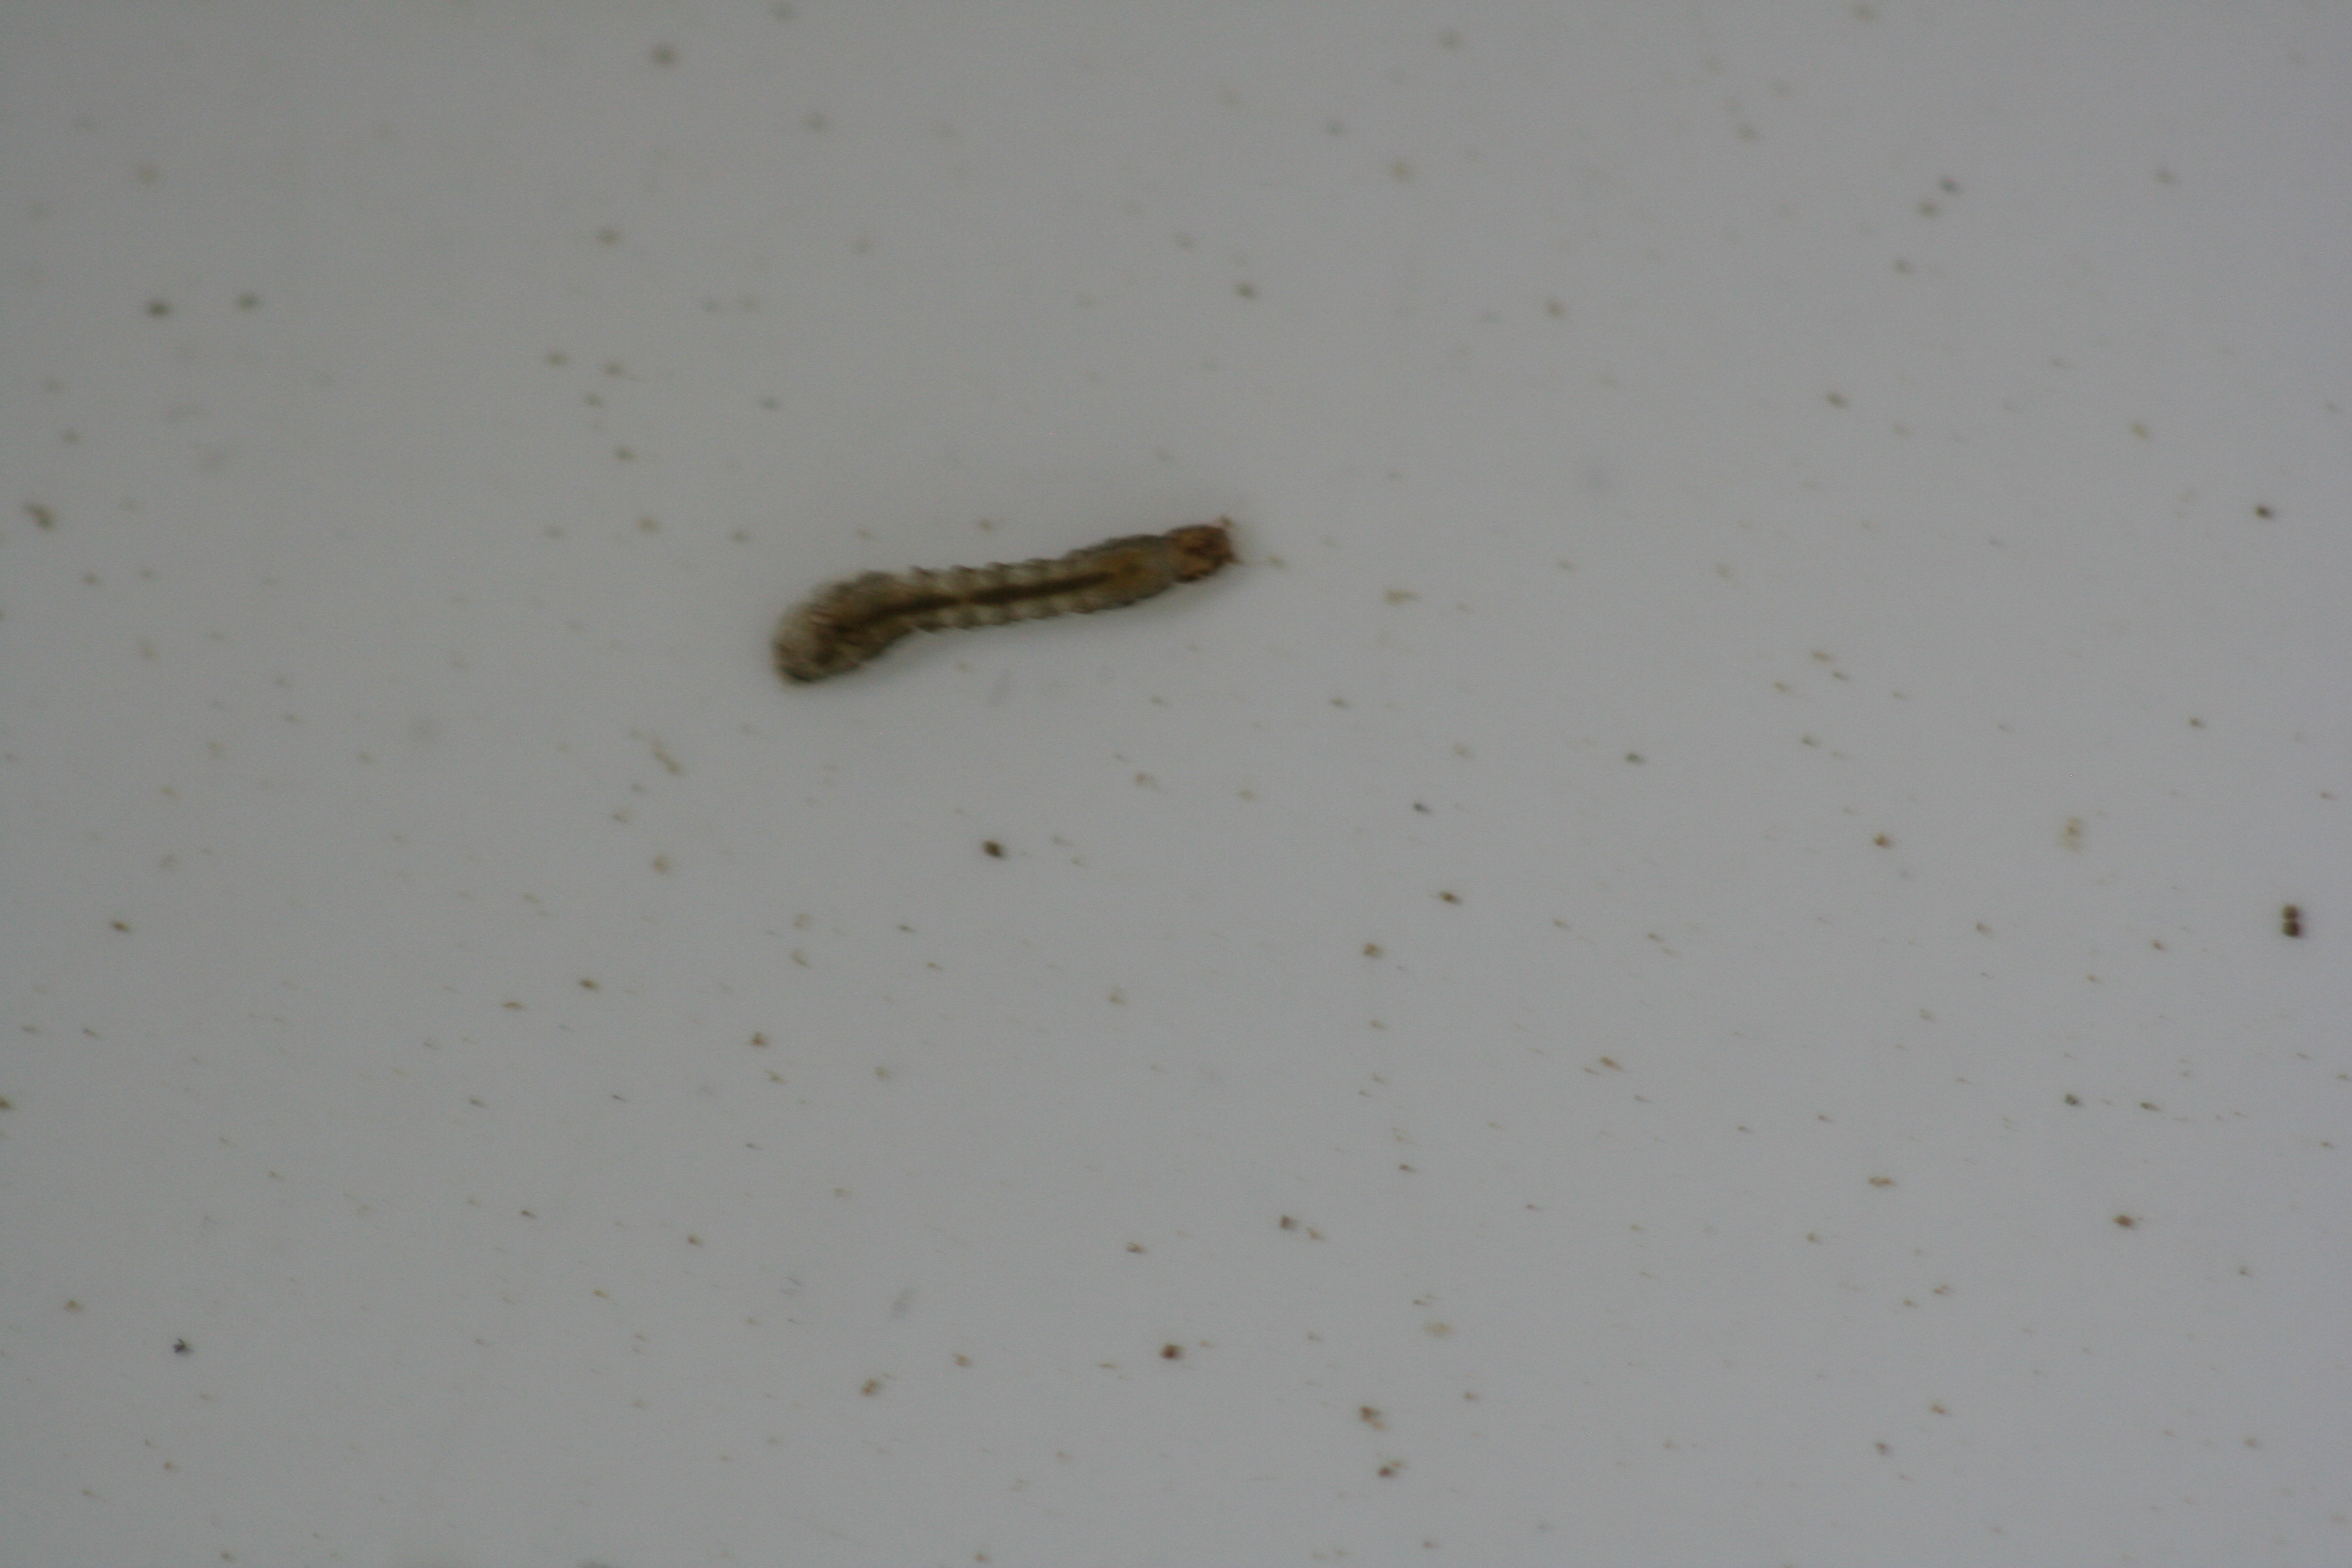
Macroinvertebrate group: true_flies